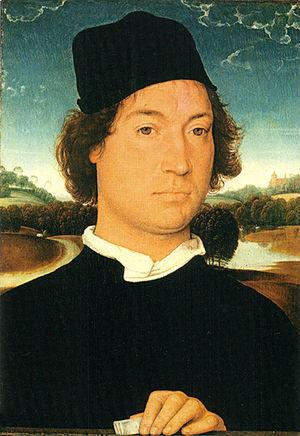
L'Homme avec la lettre ou Homme tenant une lettre est une peinture à l'huile sur panneau du peintre flamand Hans Memling. Elle date de 1480 environ et est conservée à la galerie des Offices de Florence.
Le portrait de Francesco delle Opere est une peinture du Pérugin, une huile sur bois, conservée à la Galerie des Offices à Florence.